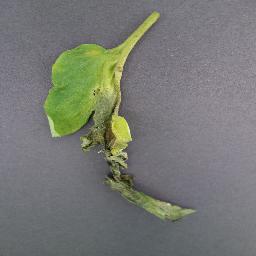
Label: Tomato___Late_blight